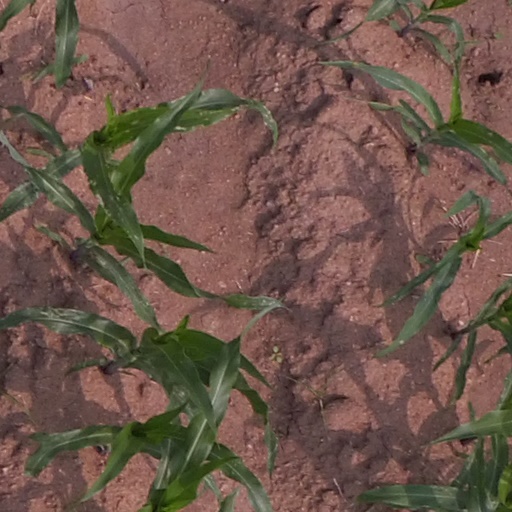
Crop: maize; corn